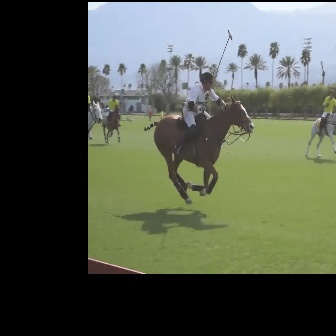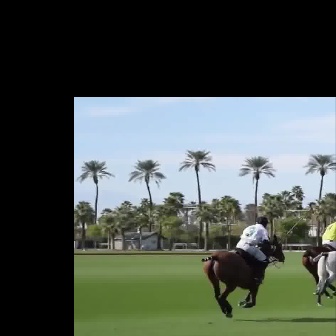
  Please identify the target specified by the bounding box [142,93,254,205] in the first image and locate it in the second image. Return the coordinates in [x_min,y_min,x_max,y_max] format.
Answer: [198,231,285,318]